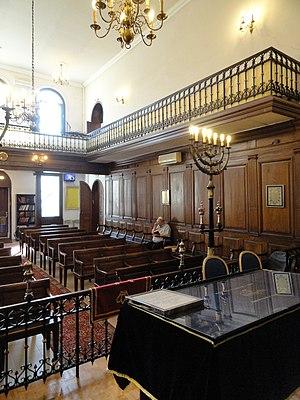
L'histoire des Juifs à Nîmes, comme dans de nombreuses autres villes du sud de la France, remonte au début du Moyen Âge. Malgré souvent l'hostilité générale de la population chrétienne, la communauté juive y est très active jusqu'à son expulsion définitive du royaume de France en 1394. Redevenue florissante à la fin du XVIIIᵉ siècle, elle joue un rôle important dans l'histoire du judaïsme français. Décimée pendant la Seconde Guerre mondiale, elle connaît un renouveau avec l'arrivée des rapatriés d'Algérie dans les années 1960.